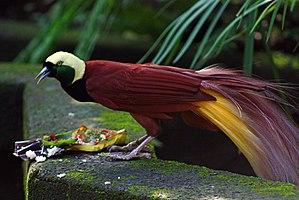
Le Paradisier grand-émeraude est la plus grande espèce de paradisier. Il vit dans les forêts du sud-ouest de la Nouvelle-Guinée, des îles Aru et d'Indonésie.